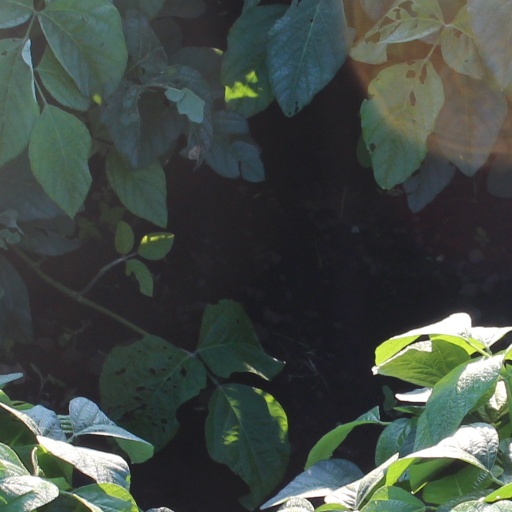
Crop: soybean